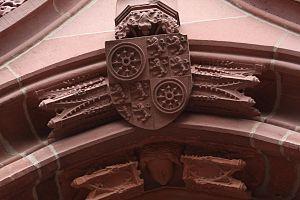
Conrad III de Dhaun ou Konrad III von Dhaun a été archévêque de Mayence.